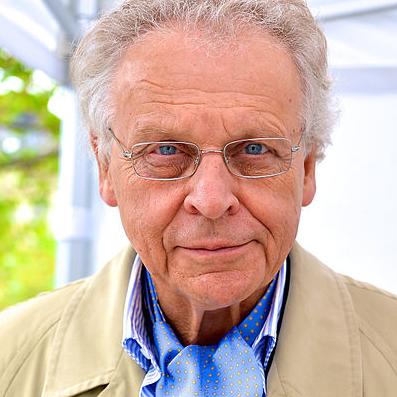
Age: 69